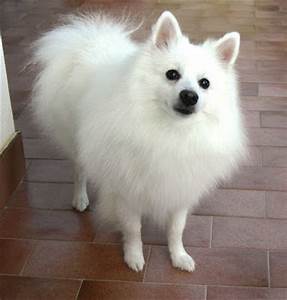
Label: cane